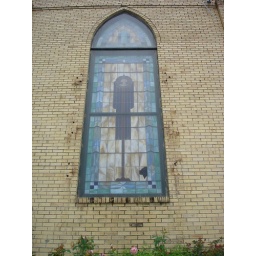
Stained glass window with roses at First Baptist Tabernacle in the Old Sixth Ward.